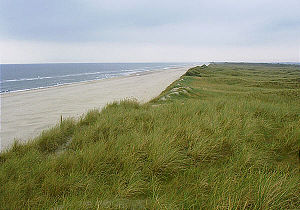
Blåvands Huk
Billede af halvøen Skallingen, som strækker sig mod sydøst af Blåvands Huk
Blåvands Huk eller Blåvandshuk er en odde, som er Danmarks vestligste punkt, placeret i Oksby Sogn i det sydvestlige Jylland, ca. 20 km. sydvest for Oksbøl.